Sunnyslope, Washington

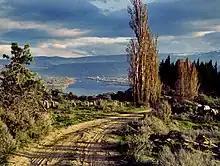
Columbia River and Wenatchee from near Ohme Gardens.

Sunnyslope is an unincorporated community and census-designated place (CDP) in Chelan County, Washington, United States. It is part of the Wenatchee–East Wenatchee Metropolitan Statistical Area. The population was 4,041 at the 2020 census, up from 3,252 at the 2010 census.